Musée du Parfum

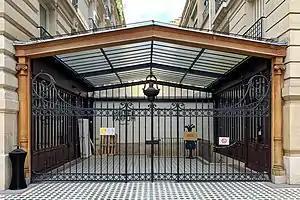
Musée du Parfum

The Musée du Parfum, also known as the Fragonard Musée du Parfum, is a French private museum of perfume located at 9 rue Scribe, in the 9th arrondissement of Paris.